The Steel Claw (film)

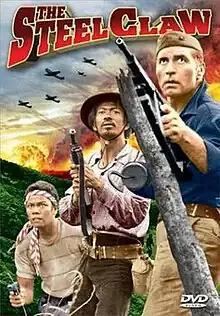
DVD cover

The Steel Claw is a 1961 wartime drama set in the Philippines during World War II. It is an action-adventure film about a handicapped former Marine on a mission to rescue an officer in the early days of the Japanese invasion. "The Steel Claw" was directed and co-scripted by its star, George Montgomery.